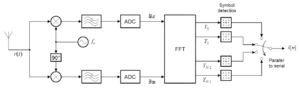
Softwaredefineret radio
En typisk SDR-modtager beregnet til OFDM. Mange SDR-modtagere bruger samme blokdiagram frem til "Re, Im" lige efter blokkene med de tre bølger; også kendt som I og Q, disse to signaler sendes f.eks. ind i et almindeligt PCs lydkort og et program der demodulerer AM, FM, SSB eller digital radio.[1]
En softwaredefineret radio er et radio kommunikationsystem, som anvender software i en større eller mindre del af radioforsatsens eller radiosenders signalkæde – f.eks. til modulation og/eller demodulation af signaler.